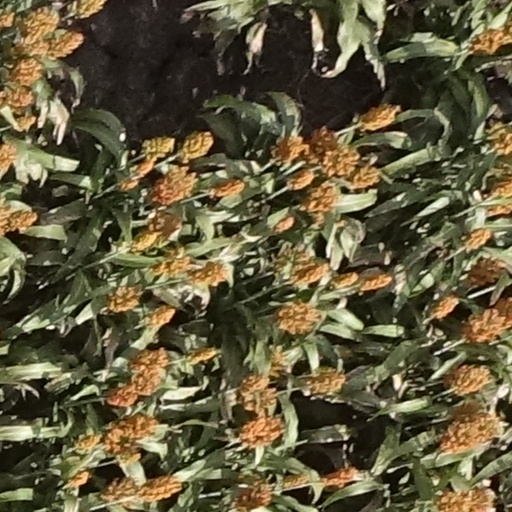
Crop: sorghum